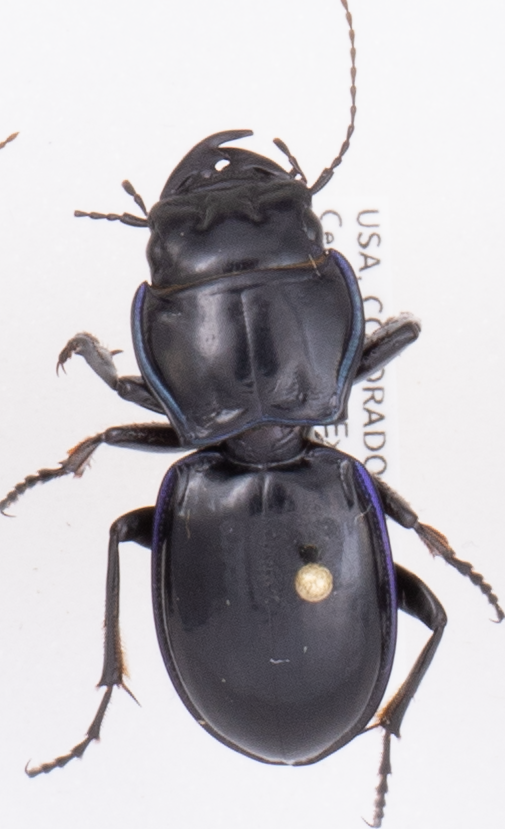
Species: Pasimachus elongatus
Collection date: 2018-07-05
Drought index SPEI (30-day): -0.198
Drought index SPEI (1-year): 0.06
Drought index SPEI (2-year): -0.46